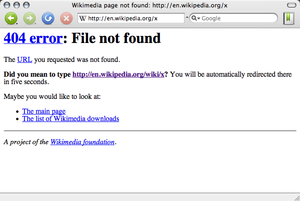
Capture d'écran d'un message d'erreur 404 sur Wikipédia